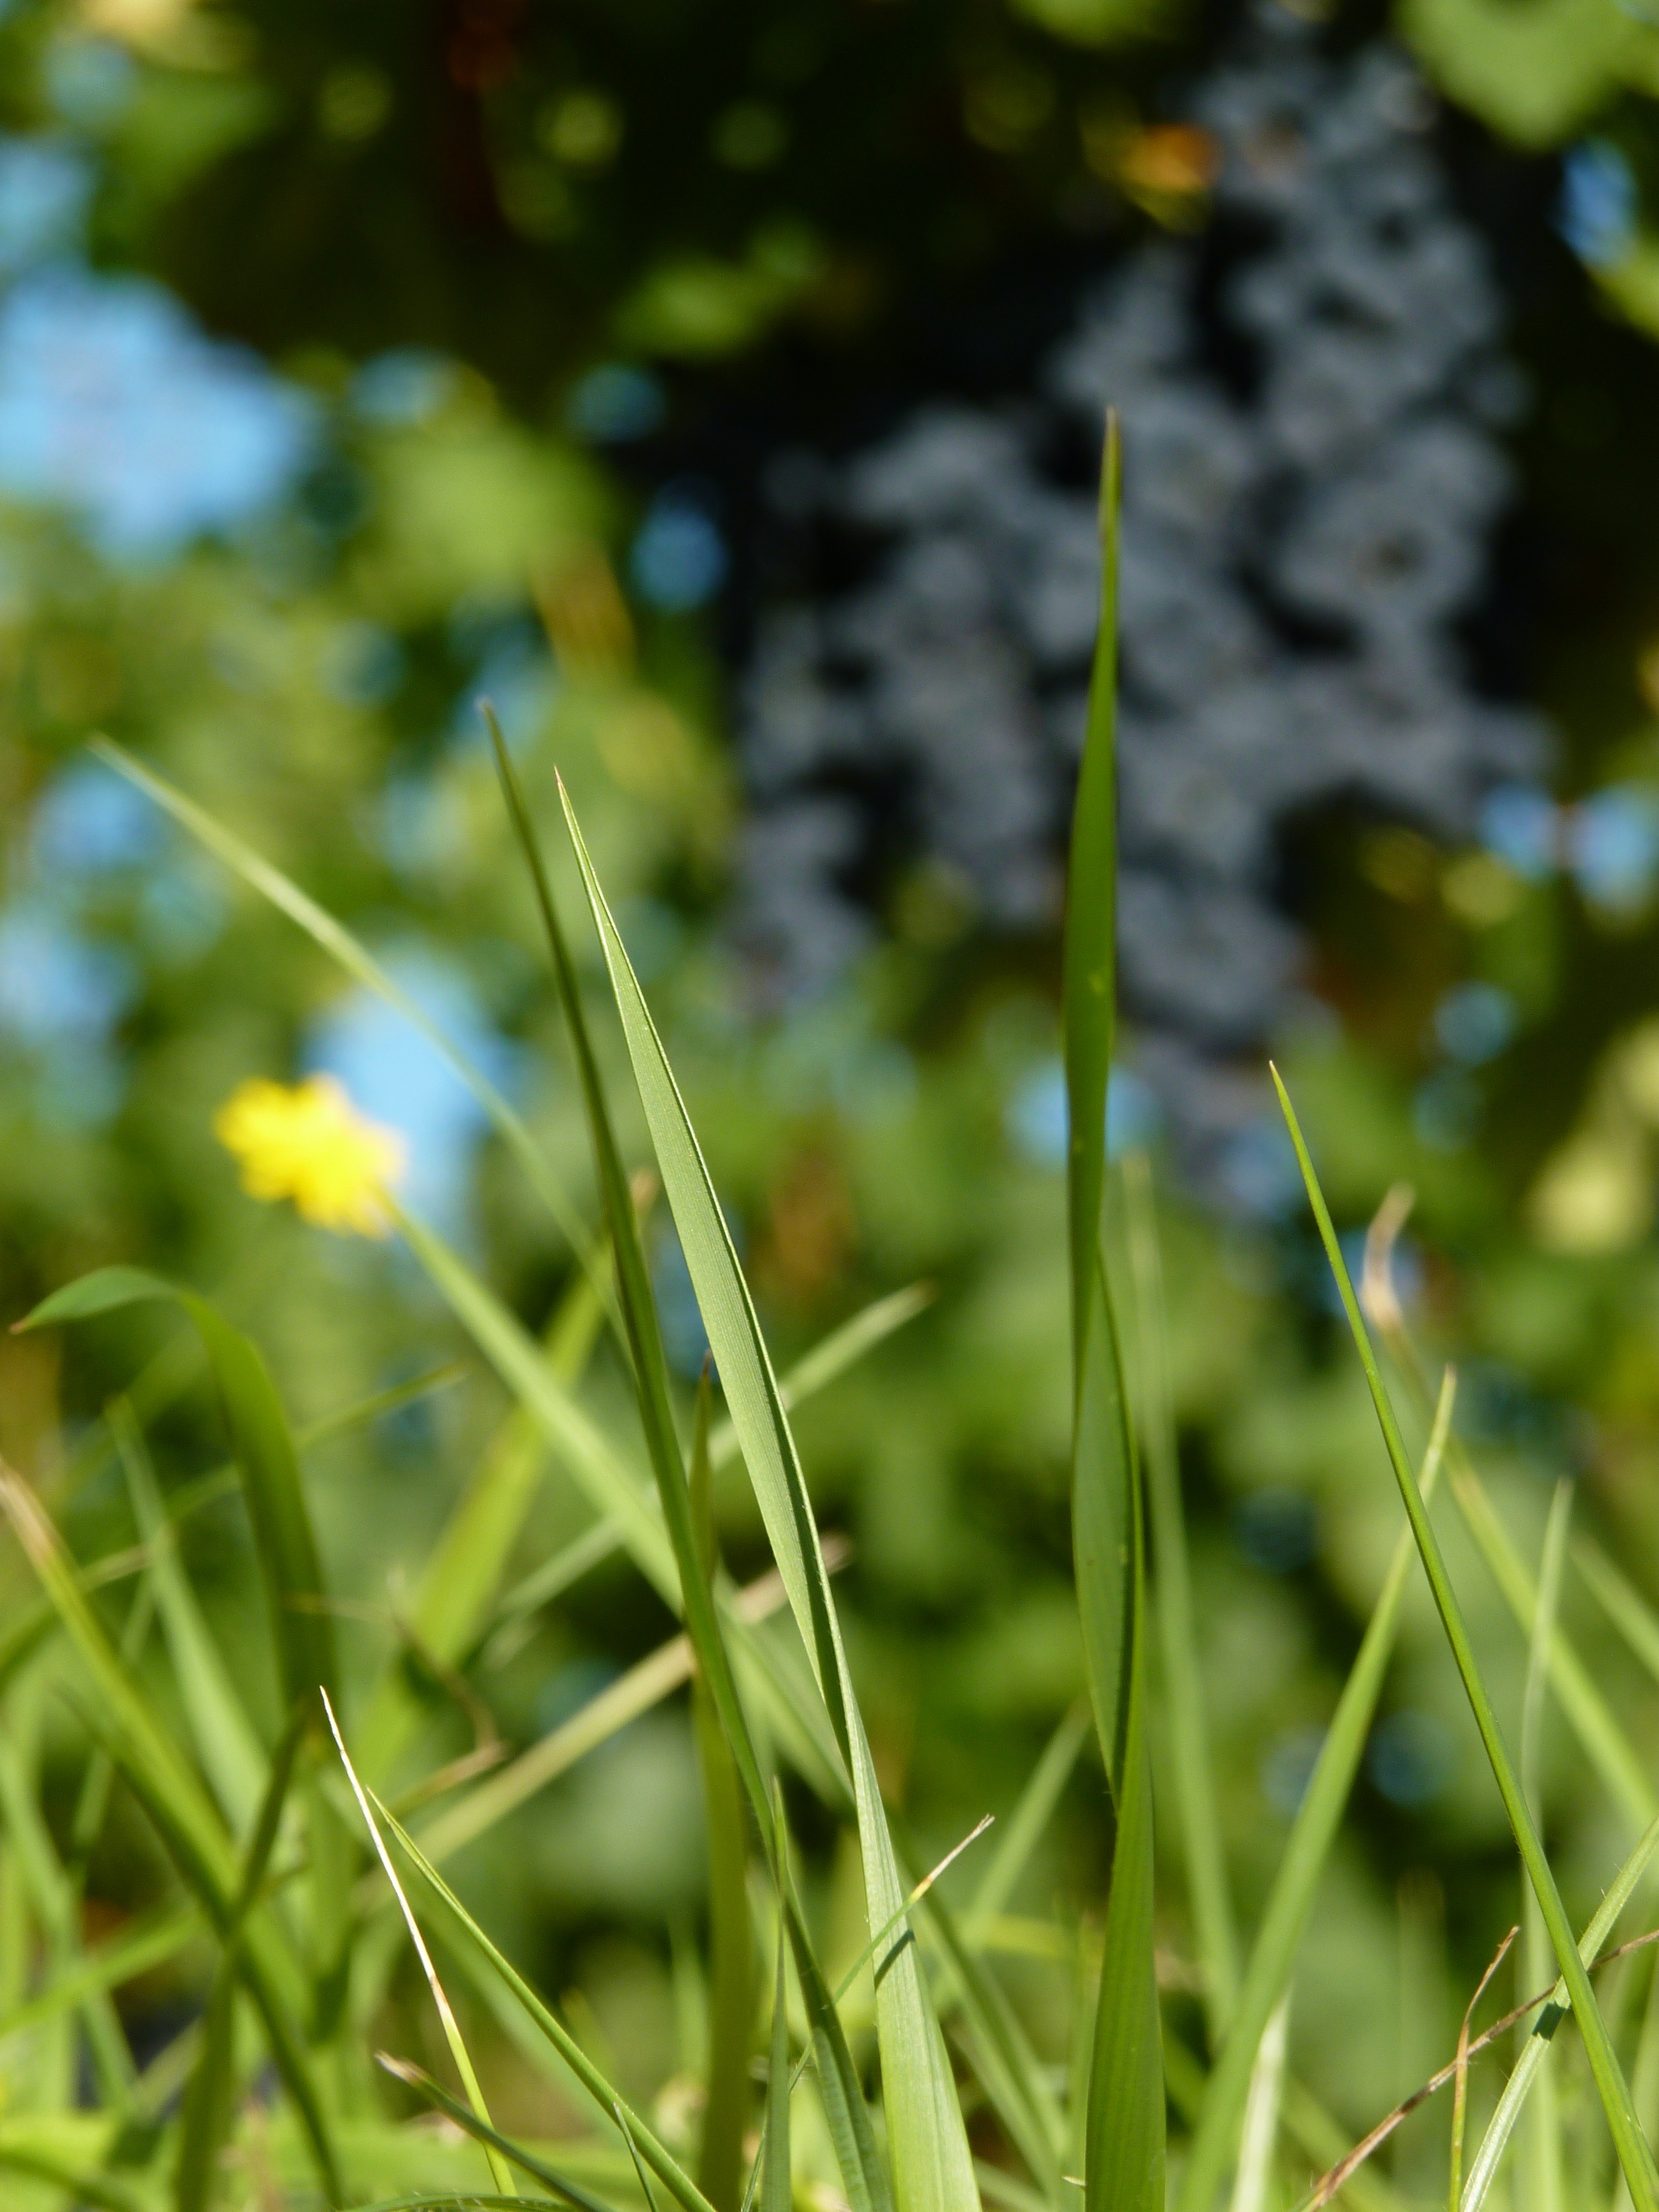
nature, grass, plant, field, lawn, meadow, prairie, sunlight, leaf, flower, spring, green, macro, botany, flora, wildflower, close up, grassland, habitat, macro photography, browse, flowering plant, natural environment, grass family, plant stem, land plant